Maha-Sangram

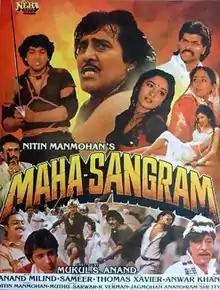
Promotional Poster

Maha-Sangram (also known in the UK as "The Big Battle") is a 1990 Indian Hindi-language action drama film, directed by Mukul Anand. The film features an ensemble cast of Vinod Khanna, Govinda, Aditya Pancholi, Madhuri Dixit, Shaheen, Sonu Walia, and Amjad Khan. The film is best known for bringing Aditya Pancholi into the limelight, as it was his show-stealing performance and his first commercial success in Bollywood. His performance as the angry villain Thakur was critically acclaimed and widely accepted, thus becoming the main reason for the movie's success.